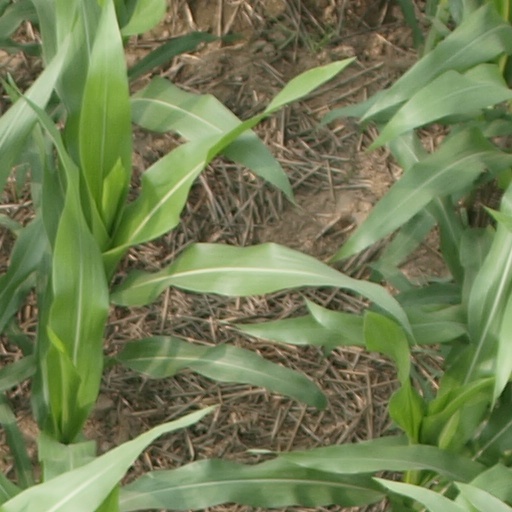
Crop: maize; corn